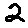
Label: 2